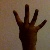
The image shows a hand gesture representing the number 4 in Indian Sign Language.